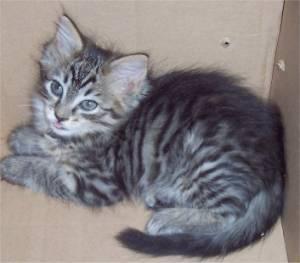
Bengal